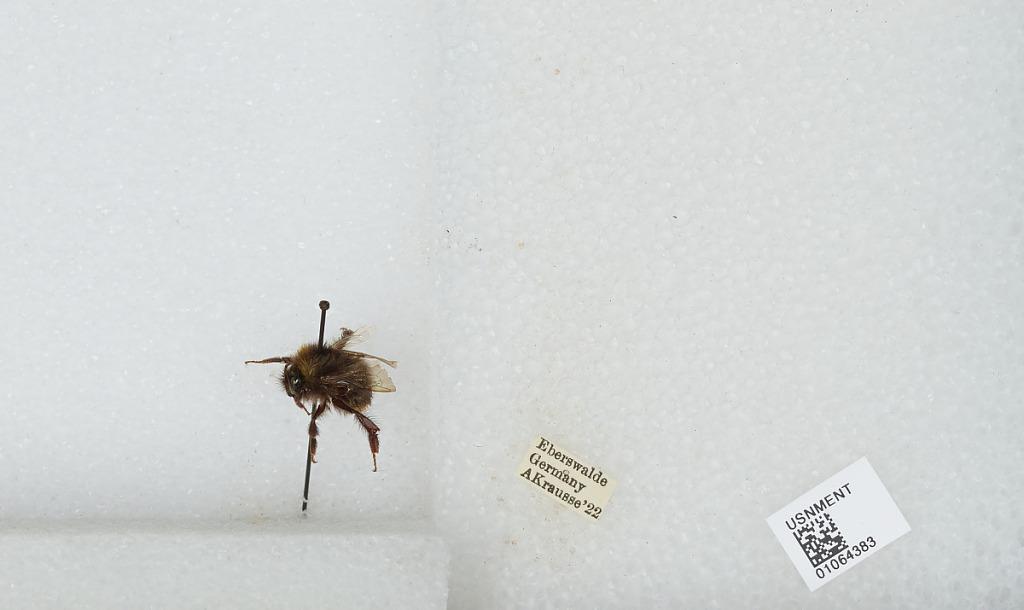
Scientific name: Bombus sp.
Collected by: A. Krausse
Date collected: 1922--
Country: Germany
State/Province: Brandenburg
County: Barnim
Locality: Eberswalde
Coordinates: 52.8356, 13.8182